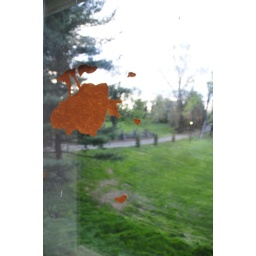
2010. Brown paper tracing brown spots in the grass